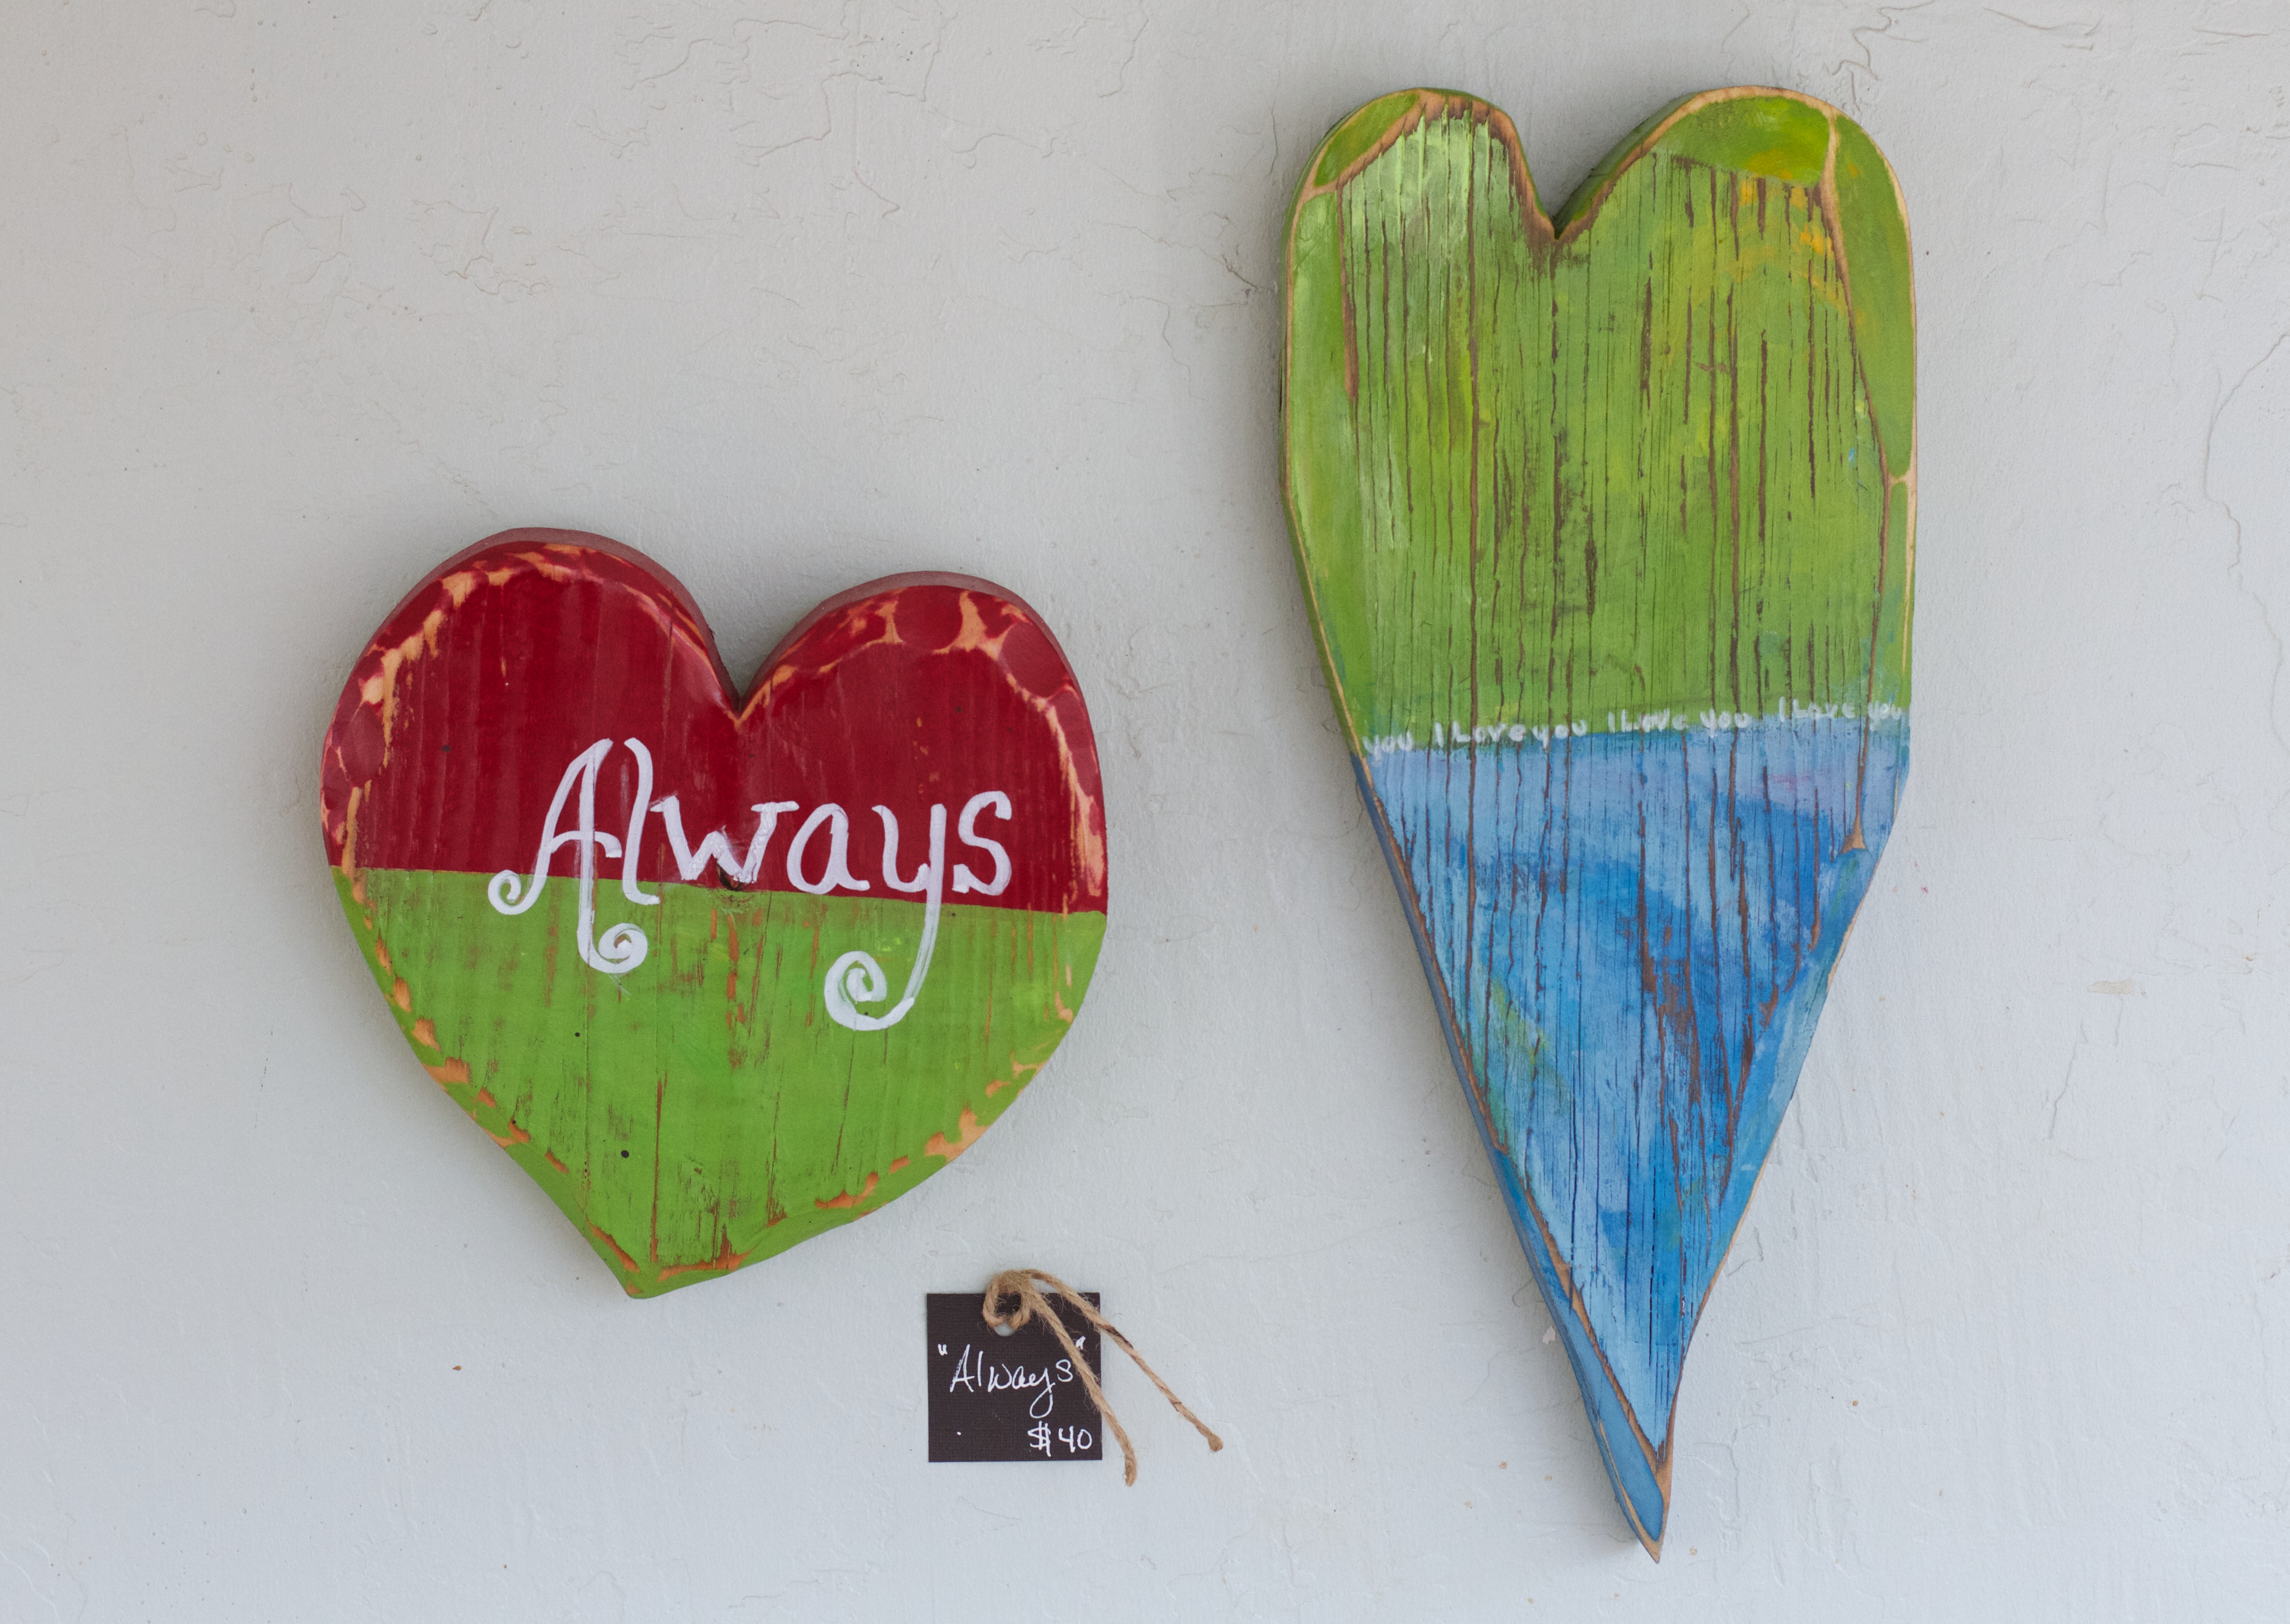
leaf, heart, green, color, toy, organ, randallhouse